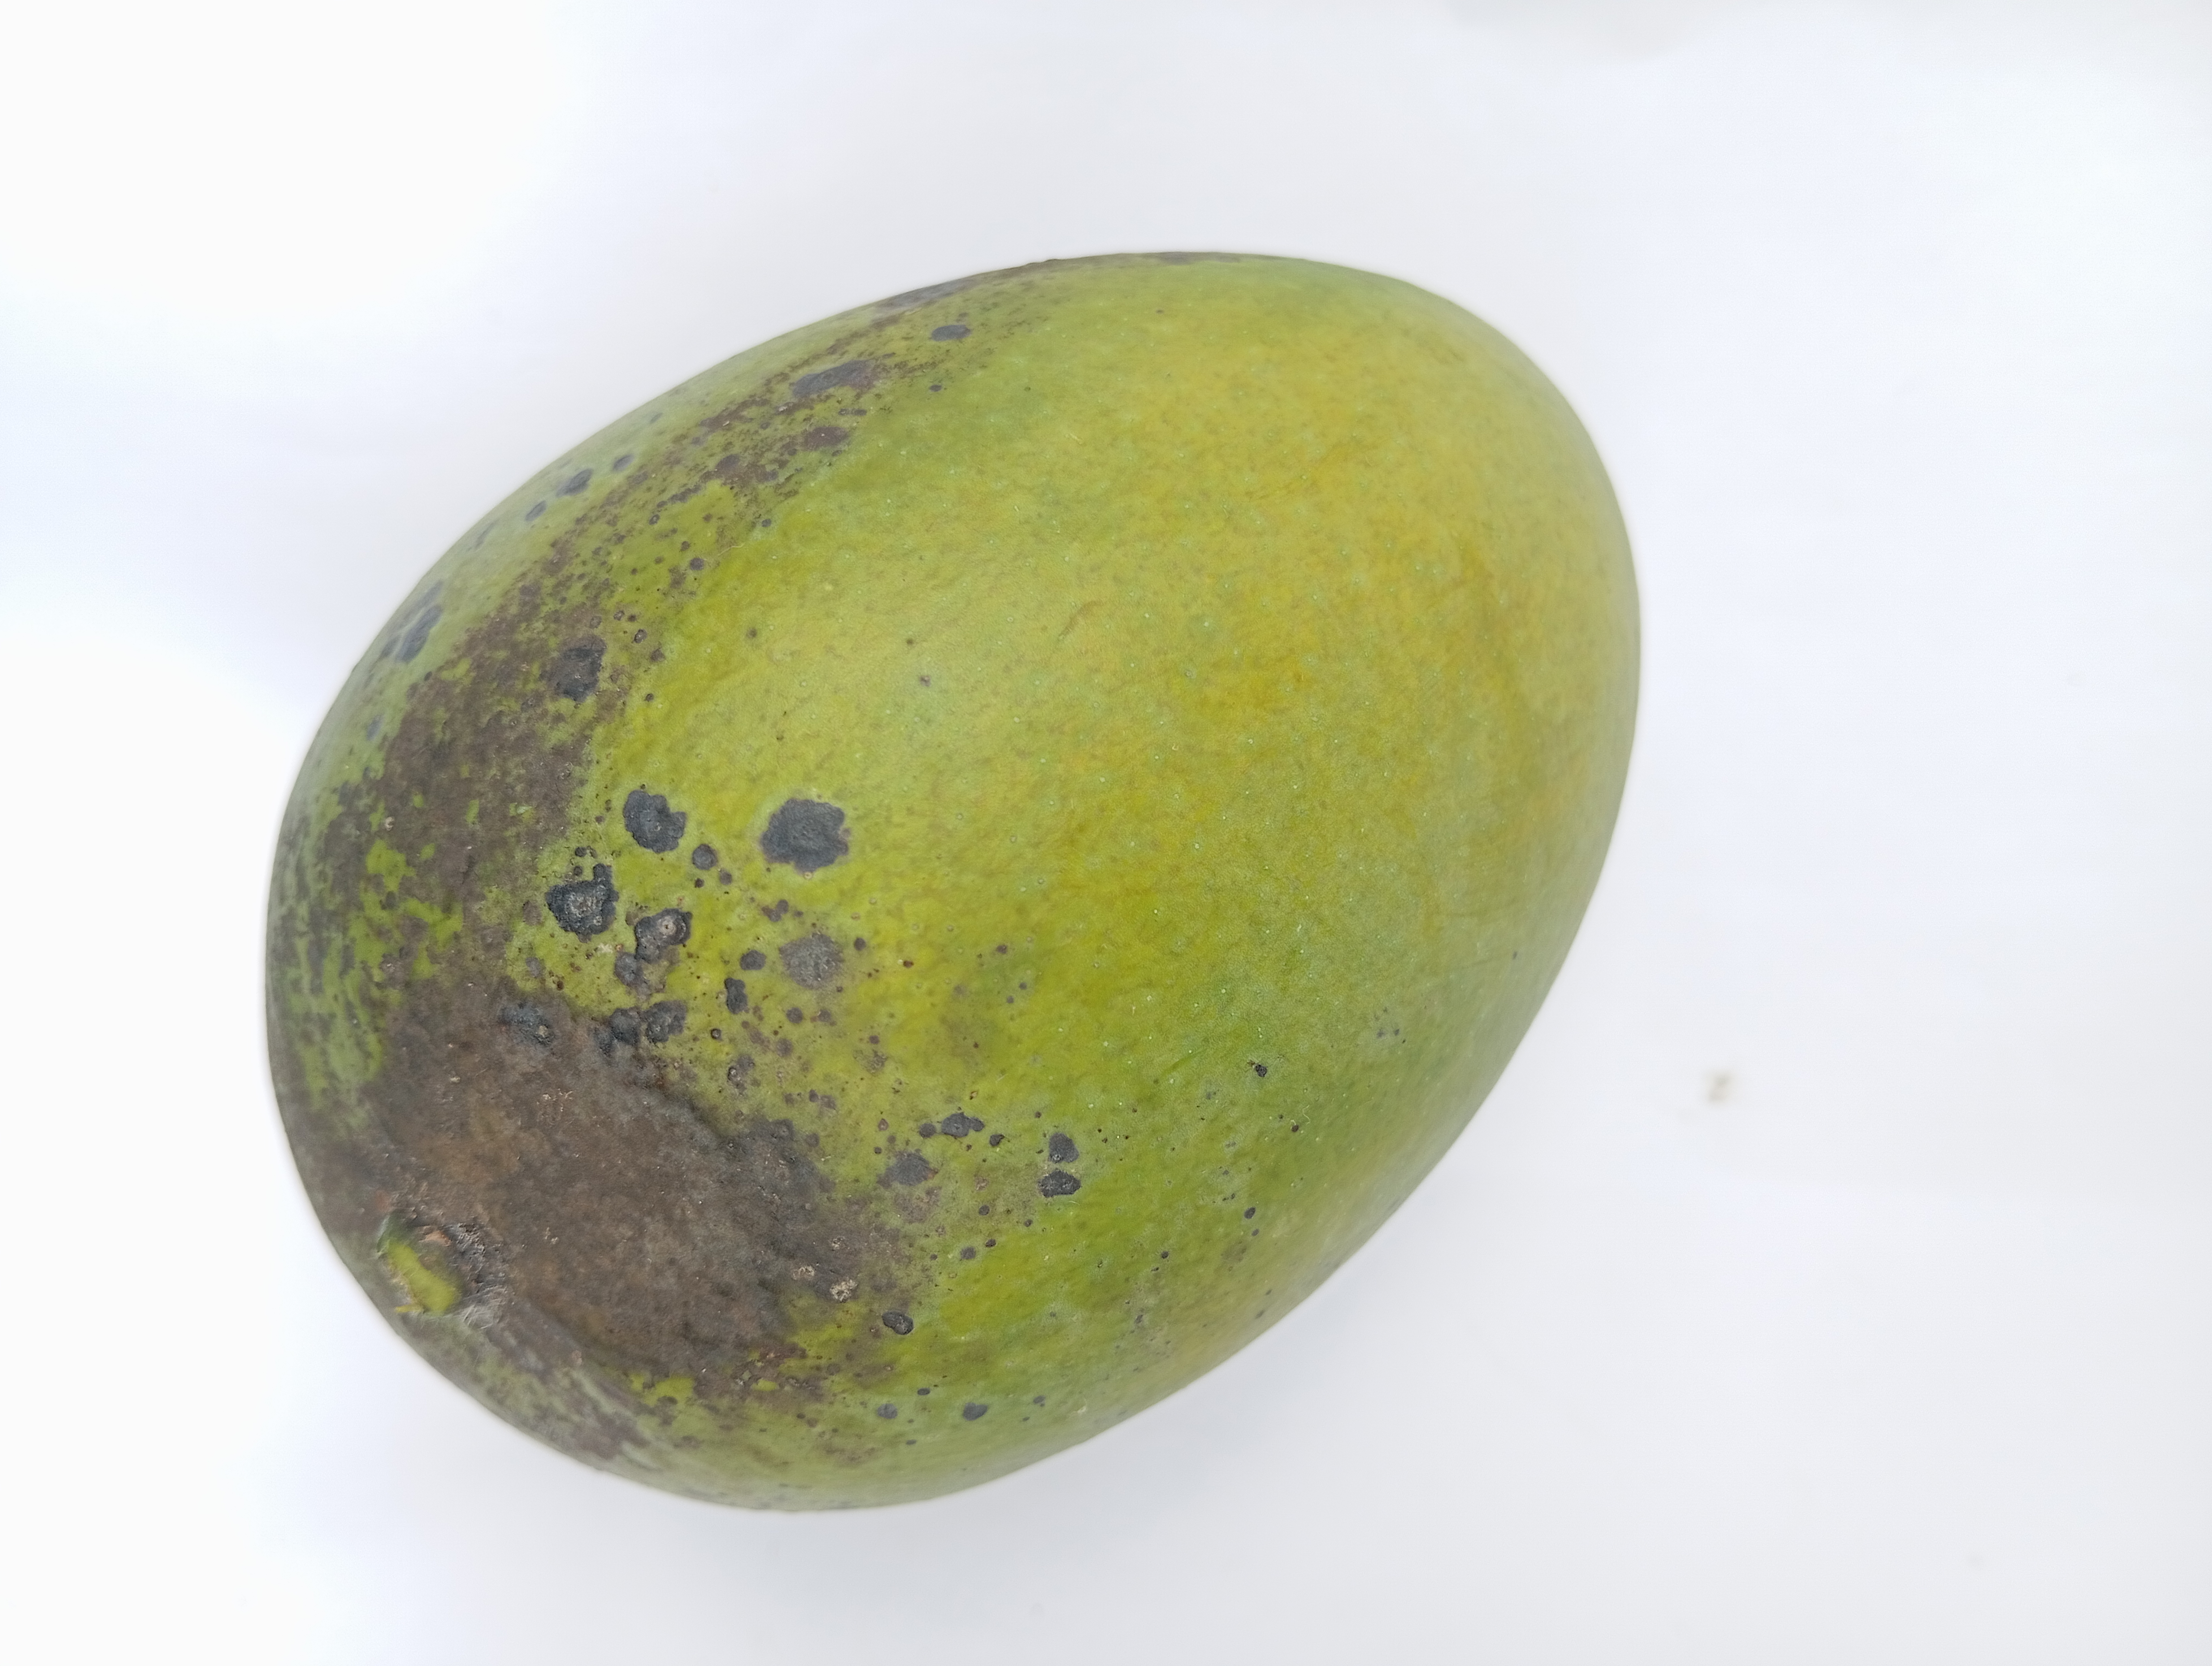
Mango variety: Harivanga